MegaCon

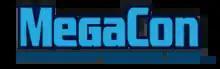
MegaCon Tampa Bay logo

On April 7, 2015, it was announced that MegaCon had been sold to Informa. The con now operates under the auspices of Informa's Fan Expo group from Toronto and a regional office in Sarasota, although it has maintained the MegaCon branding.